Gerda Roosval-Kallstenius

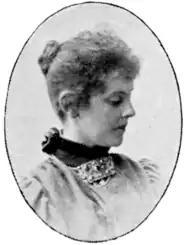
Gerda Roosval-Kallstenius ("Svenskt Porträttgalleri XX")

Gerda Roosval-Kallstenius (10 February 1864, Kalmar – 21 August 1939, Västervik) was a Swedish painter who specialized in landscapes and scenes with figures.